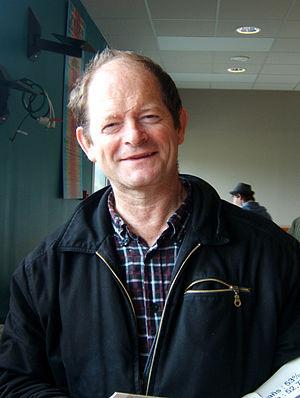
Yann-Fañch Jacq, fondateur de la maison d'édition Keit vimp bev, directeur de publication du journal Ya
Ya ! est un journal hebdomadaire d'information généraliste en langue bretonne publié à Laz par la maison d'édition Keit Vimp Bev, spécialisée en littérature d'enfance et de jeunesse.
Jean-François Jacq, en breton Yann-Fañch Jacq, né à Concarneau en 1954, est un auteur bretonnant et un éditeur en langue bretonne.